Always: Sunset on Third Street

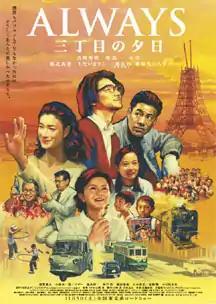
Theatrical poster

is a 2005 Japanese drama film written and directed by Takashi Yamazaki, based on the manga "Sunset on Third Street" by Ryōhei Saigan. It was chosen as Picture of the Year at the Japan Academy Film Prize in 2006. The film spawned two sequels, "" (2007) and "" (2012).